Demetrios Palaiologos

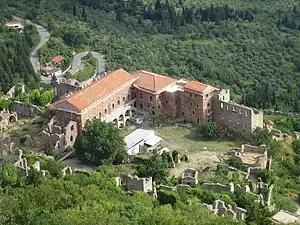
The Despot's Palace in Mystras, from which Demetrios ruled as Despot of the Morea

Neither brother could raise the sum demanded by the Sultan and they were divided in their policies. While Demetrios, probably the more realistic of the two, had more or less given up hope of Christian aid from the west and thought it might be best to placate the Turks, Thomas retained hope that the Papacy might yet call for a crusade to restore the Byzantine Empire. Thomas's hopes were not ridiculous; the Fall of Constantinople had been received with as much horror in Western Europe as it had been in the few remaining Byzantine territories in the East. In September 1453, Pope Nicholas V issued the crusading bull "Etsi ecclesia Christi", which called on Christians throughout the west to take the cross and embark on a crusade to recover Constantinople. The response was enthusiastic; some of Europe's most powerful and influential rulers came forward to take the cross, including Philip the Good of Burgundy in February 1454 and Alfonso the Magnanimous of Aragon and Naples in November 1455. Alfonso promised to personally lead a host of 50,000 men and 400 ships against the Ottomans. At Frankfurt, Holy Roman Emperor Frederick III assembled a council of German princes and proposed that 40,000 men be sent to Hungary, where the Ottomans had suffered a crushing defeat at Belgrade in 1456. If the combined forces of Hungary, Aragon, Burgundy and the Holy Roman Empire had been unleashed to exploit the victory at Belgrade, Ottoman control of the Balkans would have been seriously threatened.